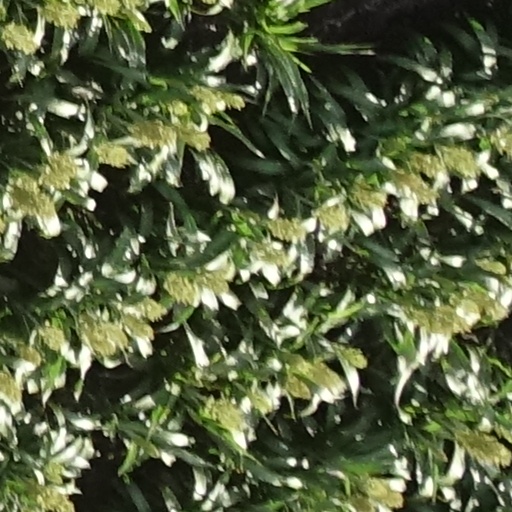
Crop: sorghum